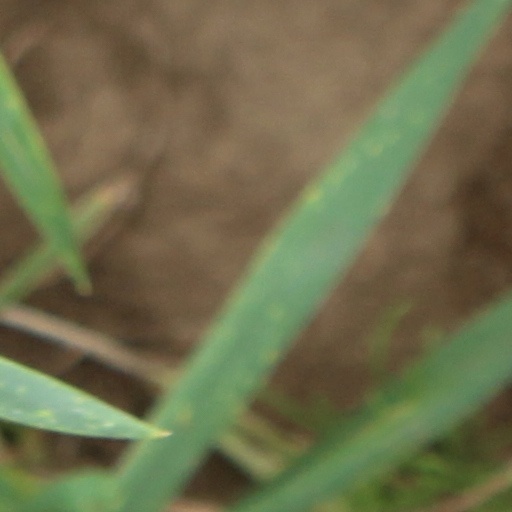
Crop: wheat